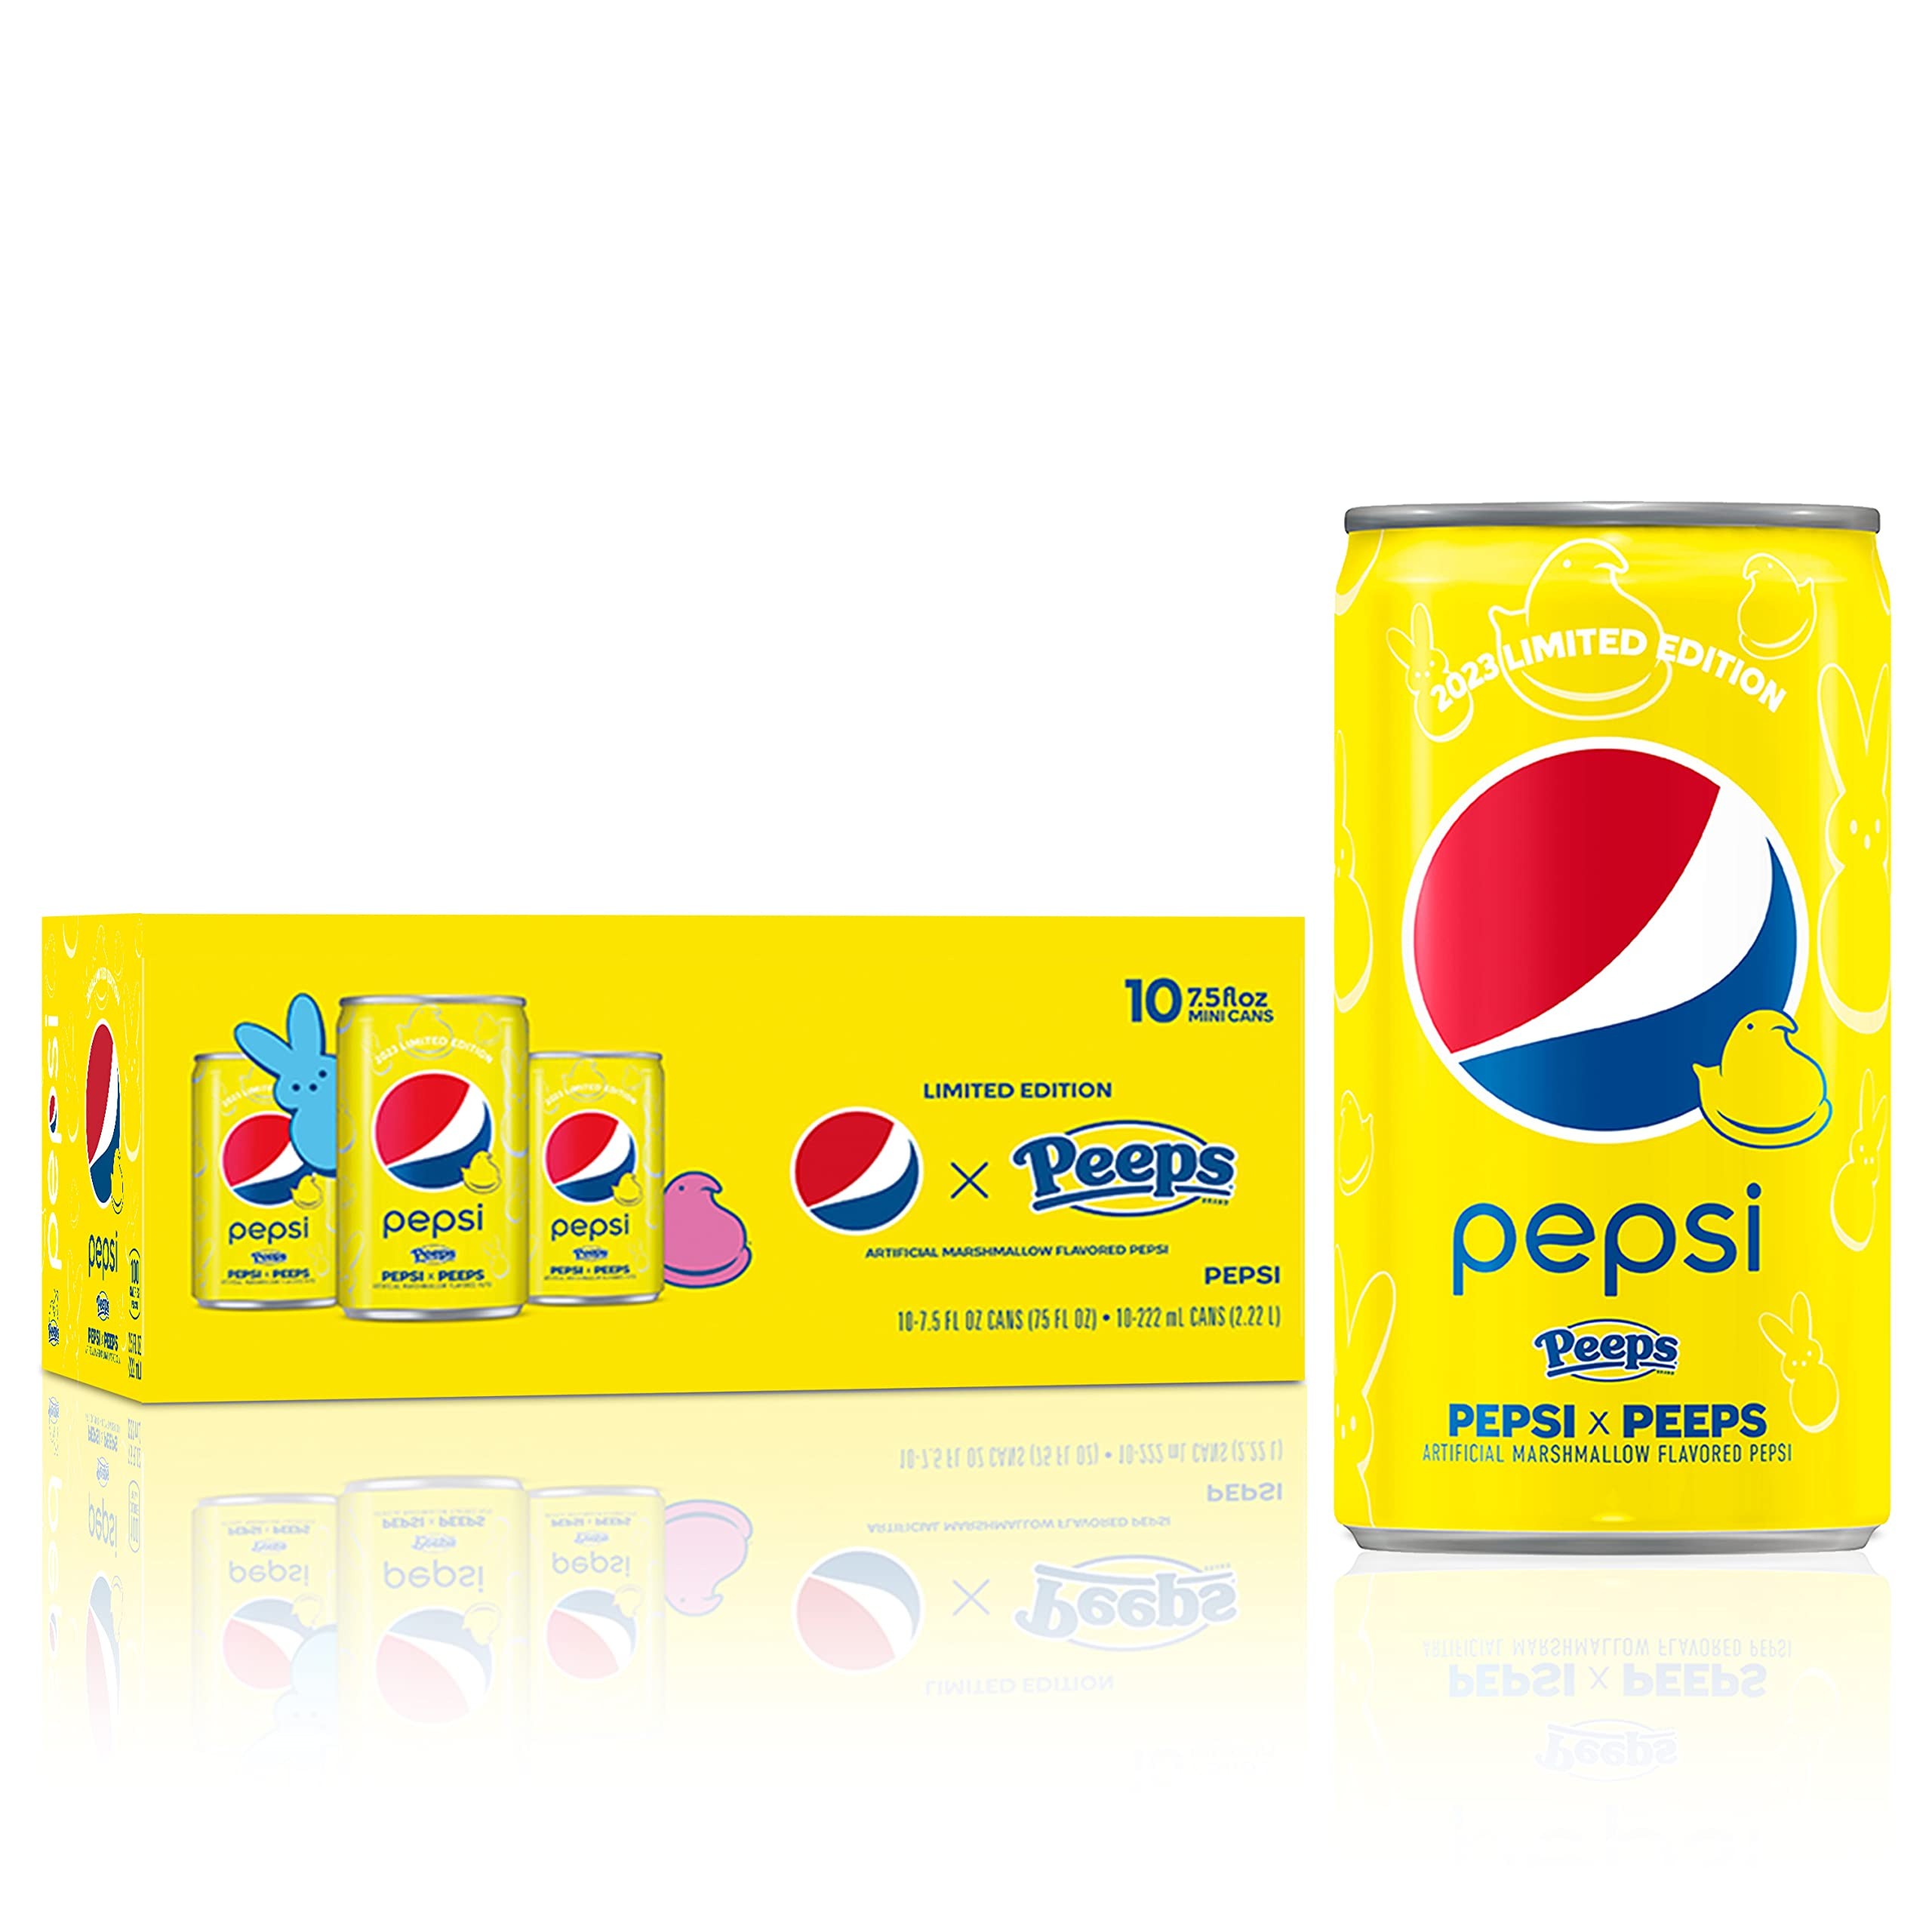
Item Name: Pepsi Peeps Soda Limited Edition, 7.5 Oz Cans, 10 Pack
Bullet Point 1: Includes 10 (7.5oz) PEPSI X PEEPS Mini Cans, Limited Edition
Bullet Point 2: PEPSI X PEEPS is a delicious, marshmallow flavored cola perfect for kicking off Spring celebrations ​
Bullet Point 3: This limited edition is back by popular demand and this time for everyone to enjoy – while supplies last​
Value: 7.5
Unit: Fl Oz

Price: 12.95